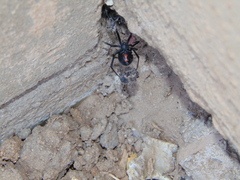
Species: Lactrodectus_hesperus